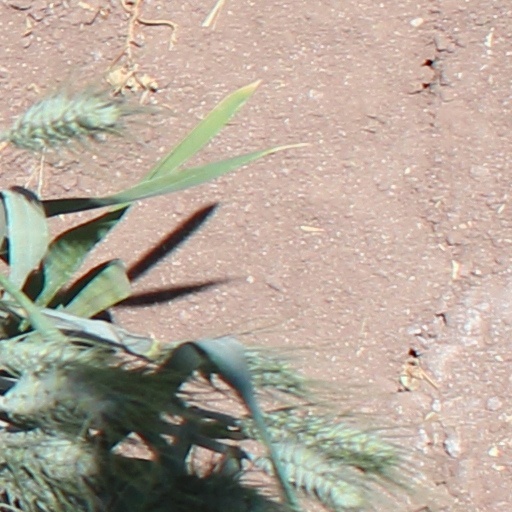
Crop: wheat